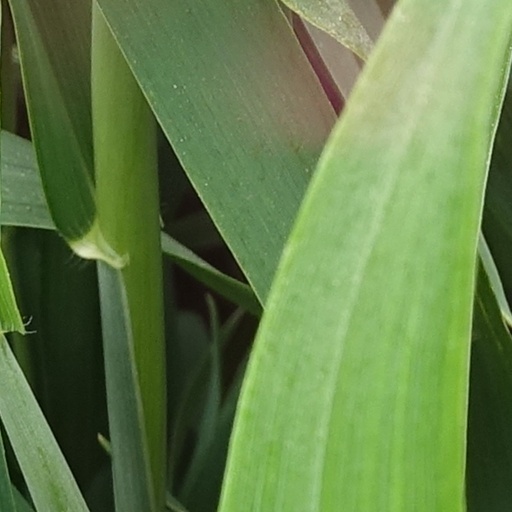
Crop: wheat